Cíes Islands

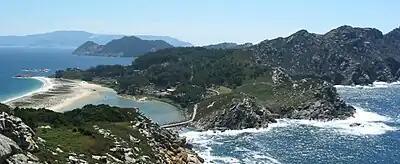
Looking South from Monte das Figueiras (Monteagudo Island)

The Cíes consist of three islands, Monteagudo ("Sharp Mount" or North Island), do Faro ("Lighthouse Island", or Illa do Medio, "Middle Island") and San Martiño ("Saint Martin" or South Island).